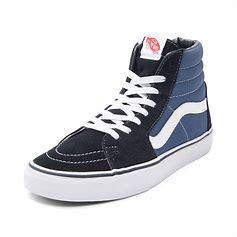
Brand: Vans
Model: SK8 Hi Skate